Mali Iđoš

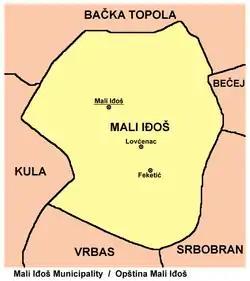
Map of Mali Iđoš municipality

According to the 2022 census results, the municipality of Mali Iđoš has a population of 9,983 inhabitants.